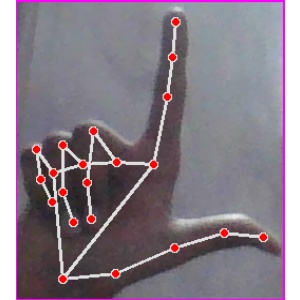
अक्षर: ल